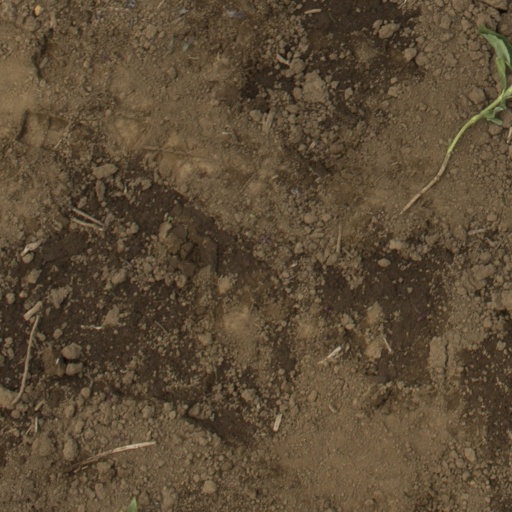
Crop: Jerusalem artichoke